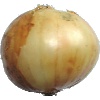
Label: Onion White 1